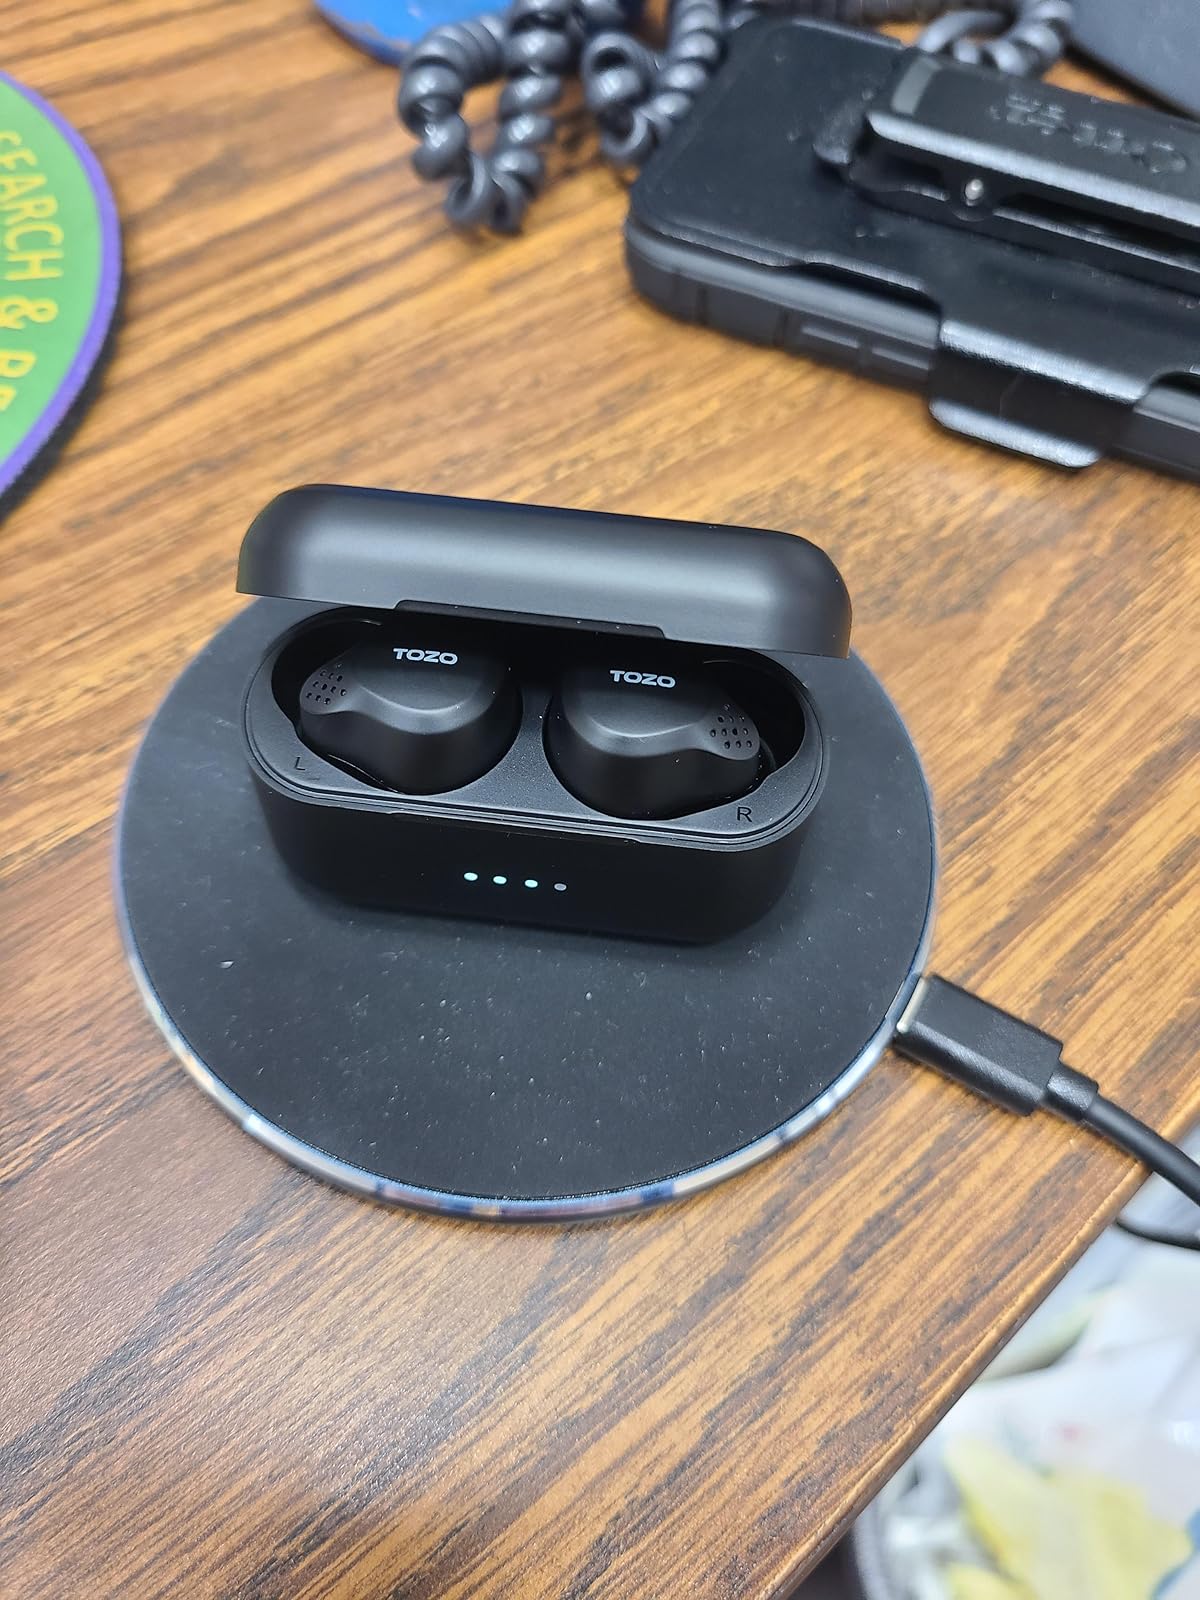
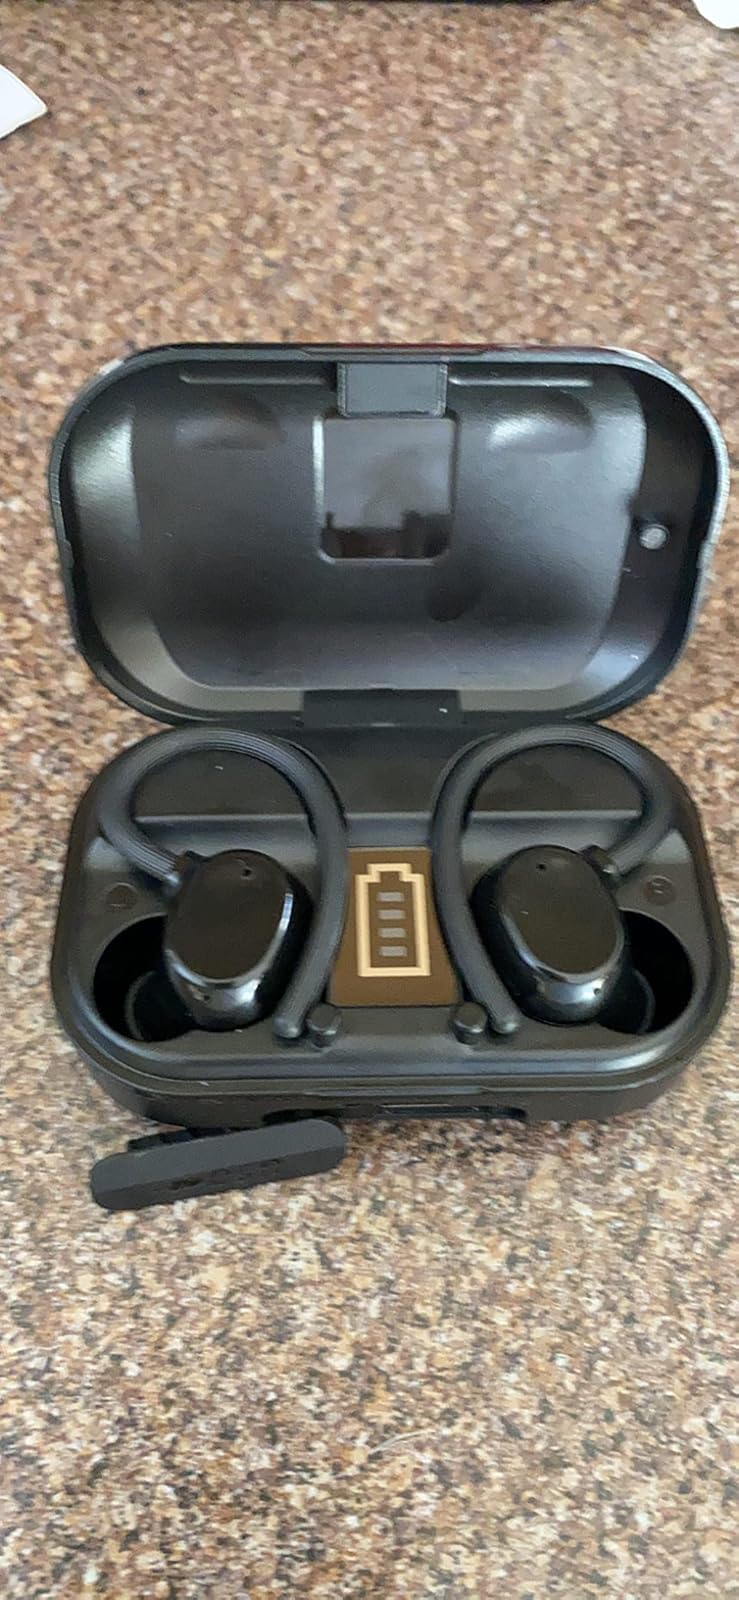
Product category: earbuds
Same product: no